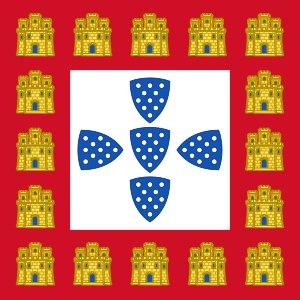
Le drapeau du Portugal est actuellement de couleurs verte et rouge sur la séparation desquelles se trouvent une sphère armillaire et les armoiries du pays. Le drapeau actuel est le drapeau républicain qui a succédé en 1911 à l'ancien drapeau bleu et blanc. C'est un des nombreux drapeaux au dessin décentré vers la hampe.